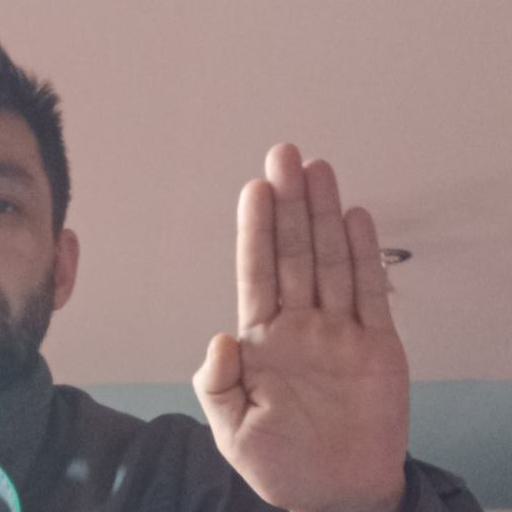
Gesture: stop